Hypsilophodon

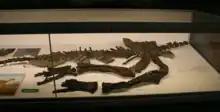
Fossilized skeleton of "Valdosaurus" from Great Britain; probable remains of this taxon were previously assigned to "Hypsilophodon"

Fossils from other locations, especially from the mainland of southern Great Britain, Portugal and Spain, have once been referred to "Hypsilophodon". However, in 2009 Galton concluded that the specimens from Great Britain proper were either indeterminable or belonged to "Valdosaurus", and that the fossils from the rest of Europe were those of related but different species. This leaves the finds on Isle of Wight, off the south coast of England, as the only known authentic "Hypsilophodon" fossils. The fossils have been found in the "Hypsilophodon" Bed, a one-metre thick marl layer surfacing in a 1200 metre long strip along the Cowleaze Chine parallel to the southwest coast of Wight, part of the upper Wessex Formation and dating to the late Barremian, about 126 million years old. Reports that "Hypsilophodon" would be present in the later Vectis Formation, Galton in 2009 considered as unsubstantiated.